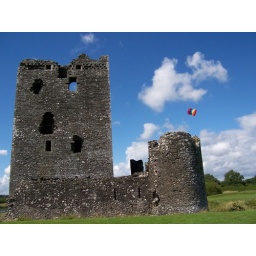
Kite flying in front of the castle